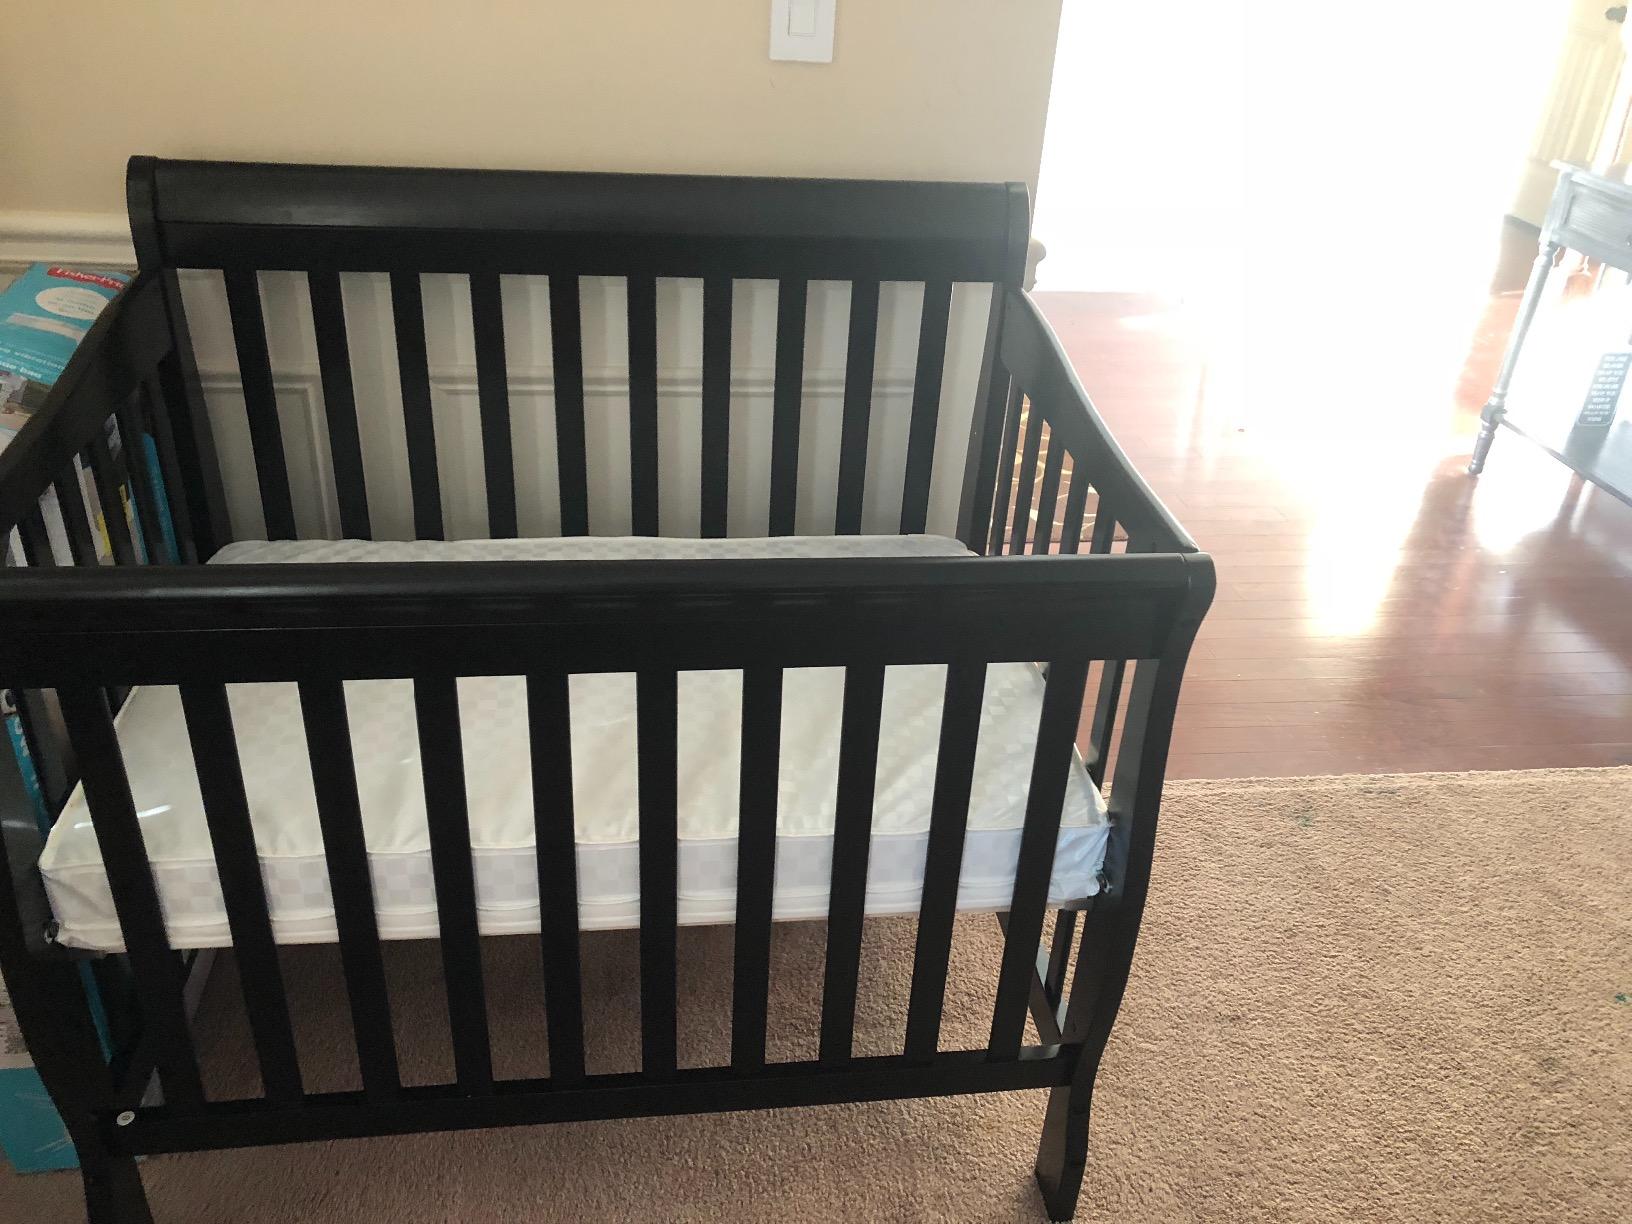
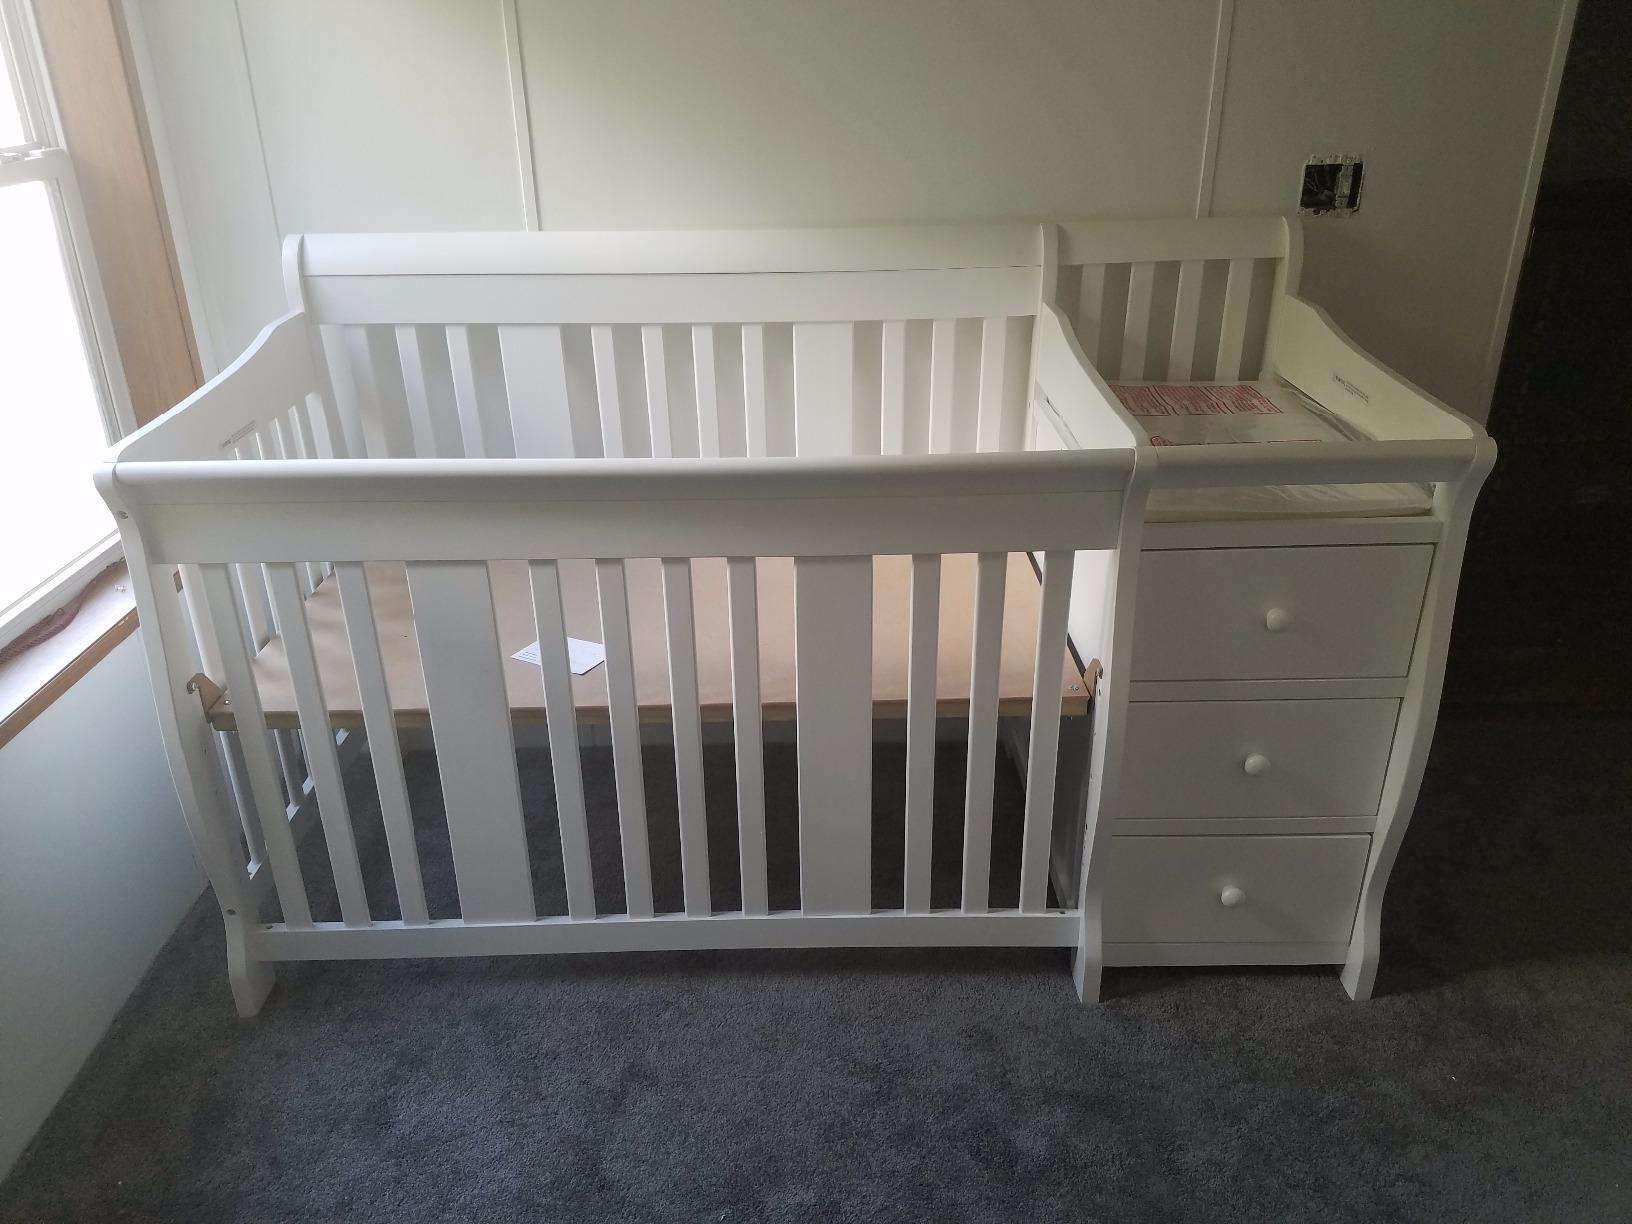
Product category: products_crib
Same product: no